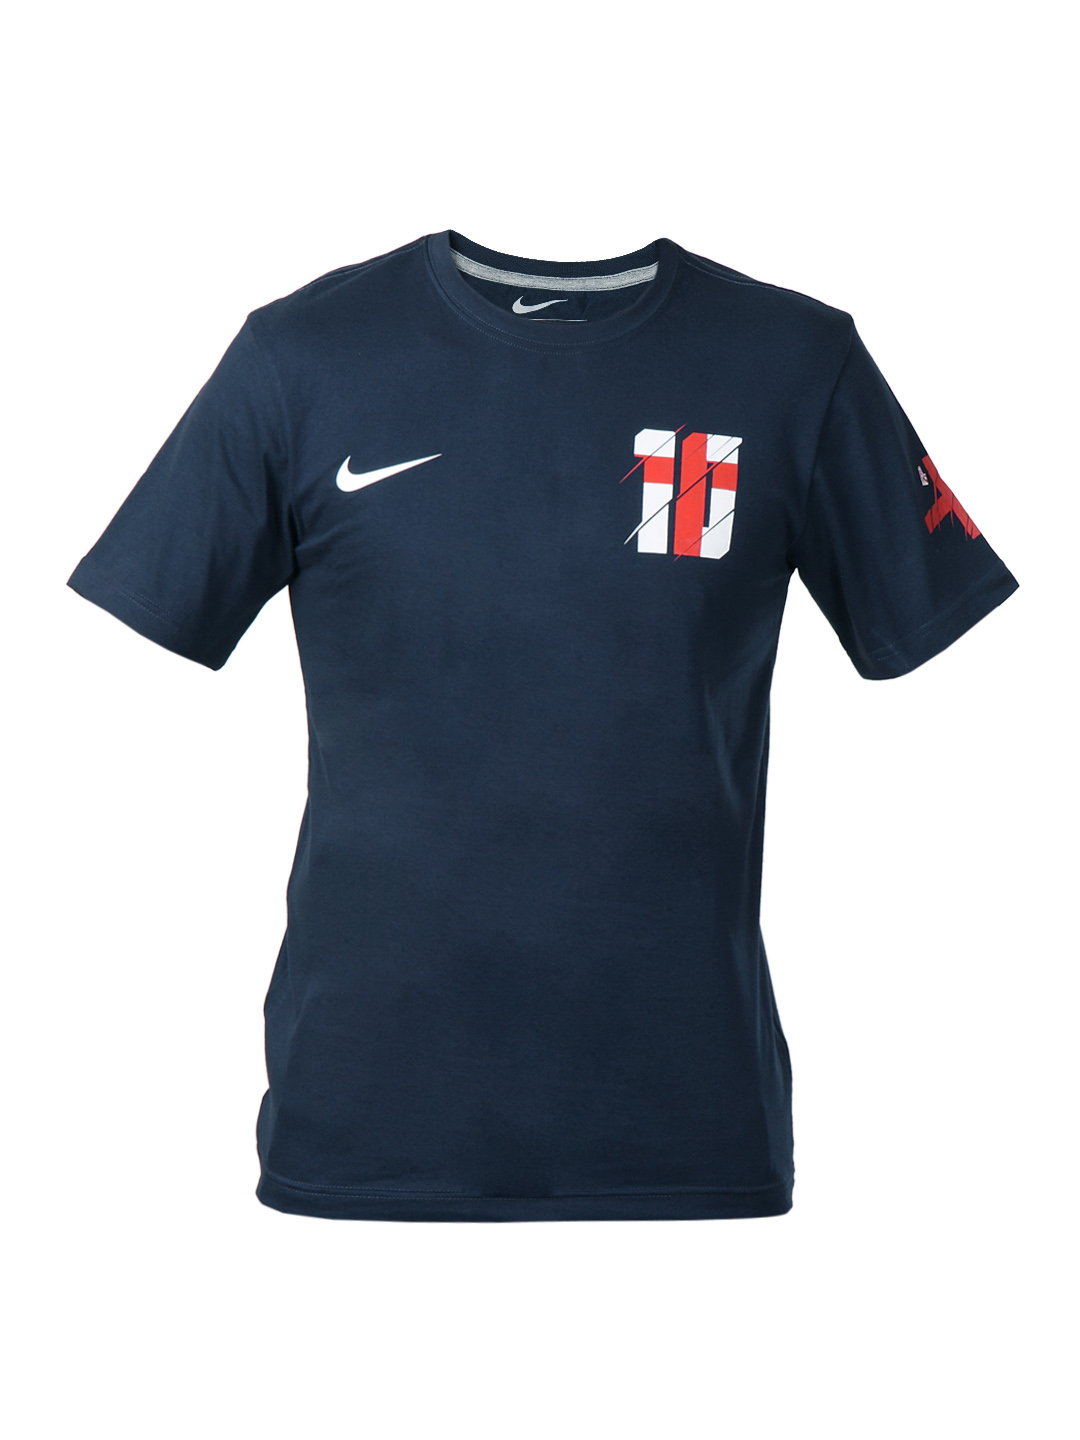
Nike Men Navy Blue Rooney Football T-shirt
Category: Apparel / Topwear / Tshirts
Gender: Men
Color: Navy Blue
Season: Summer 2012
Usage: Casual